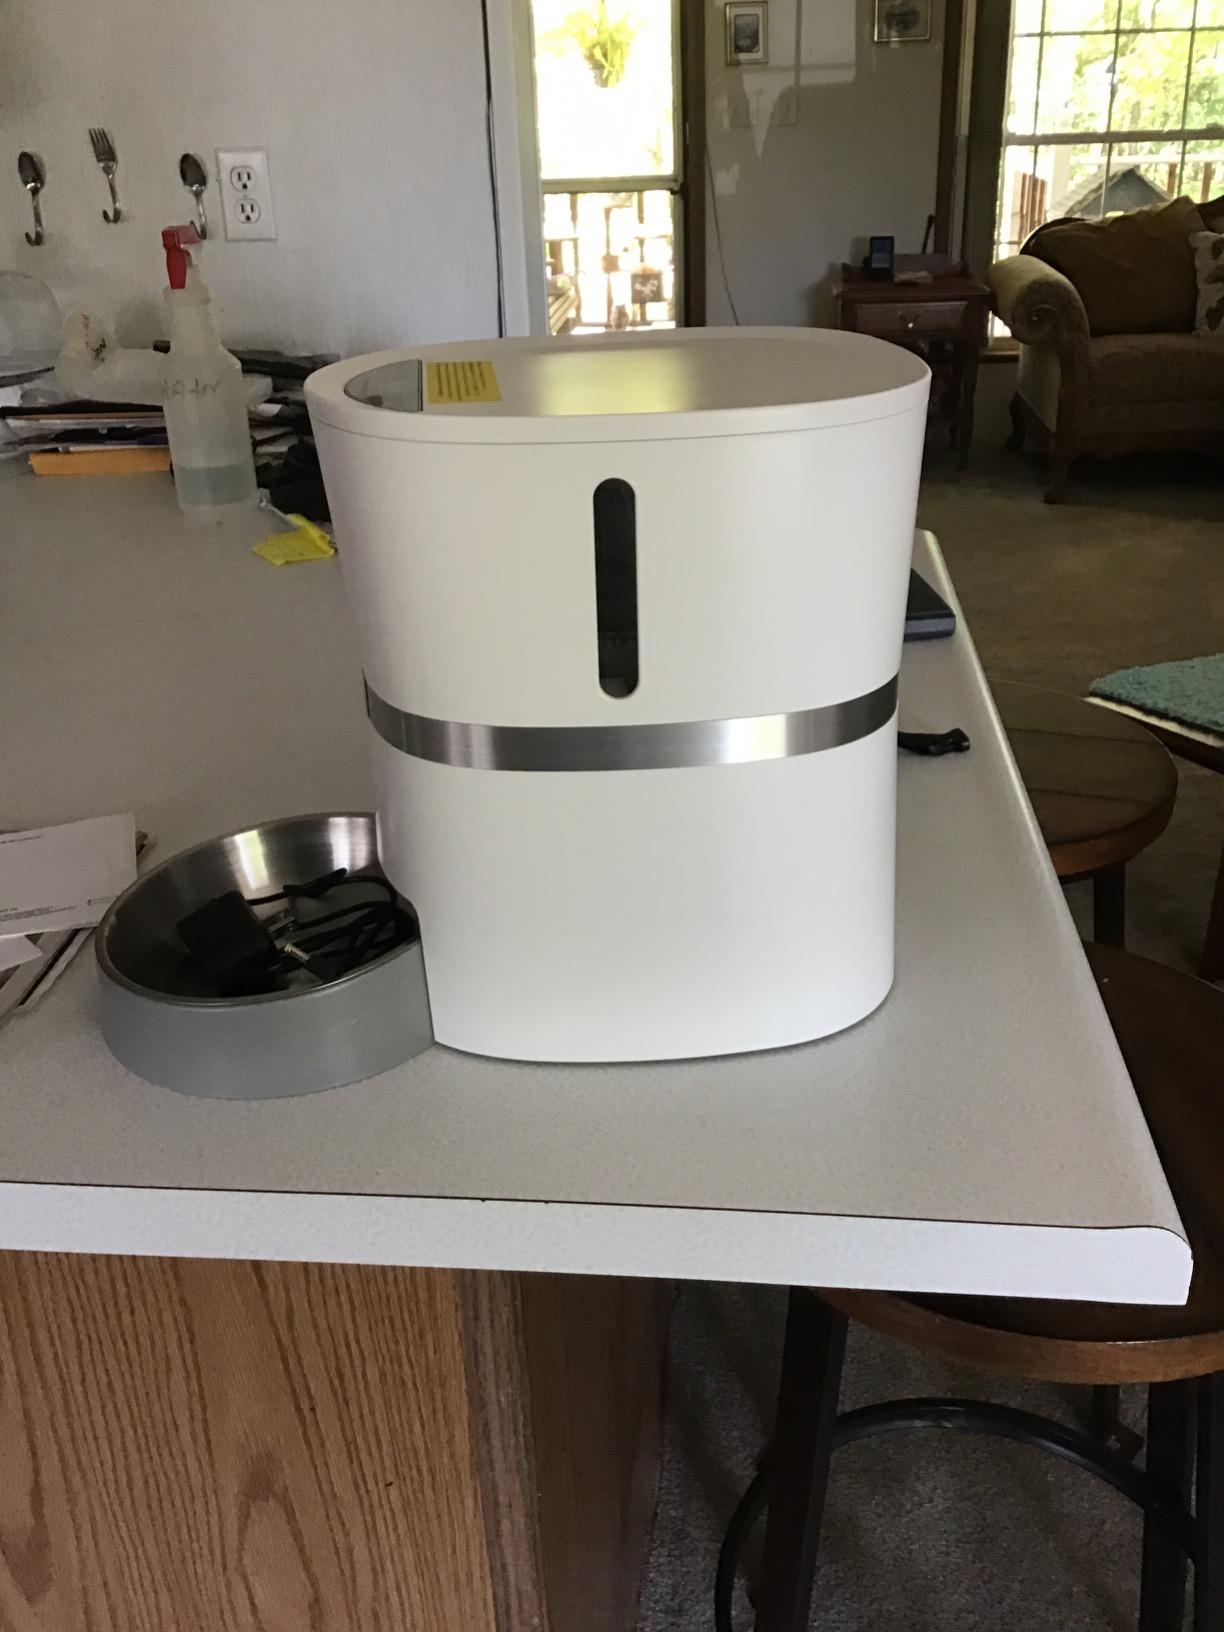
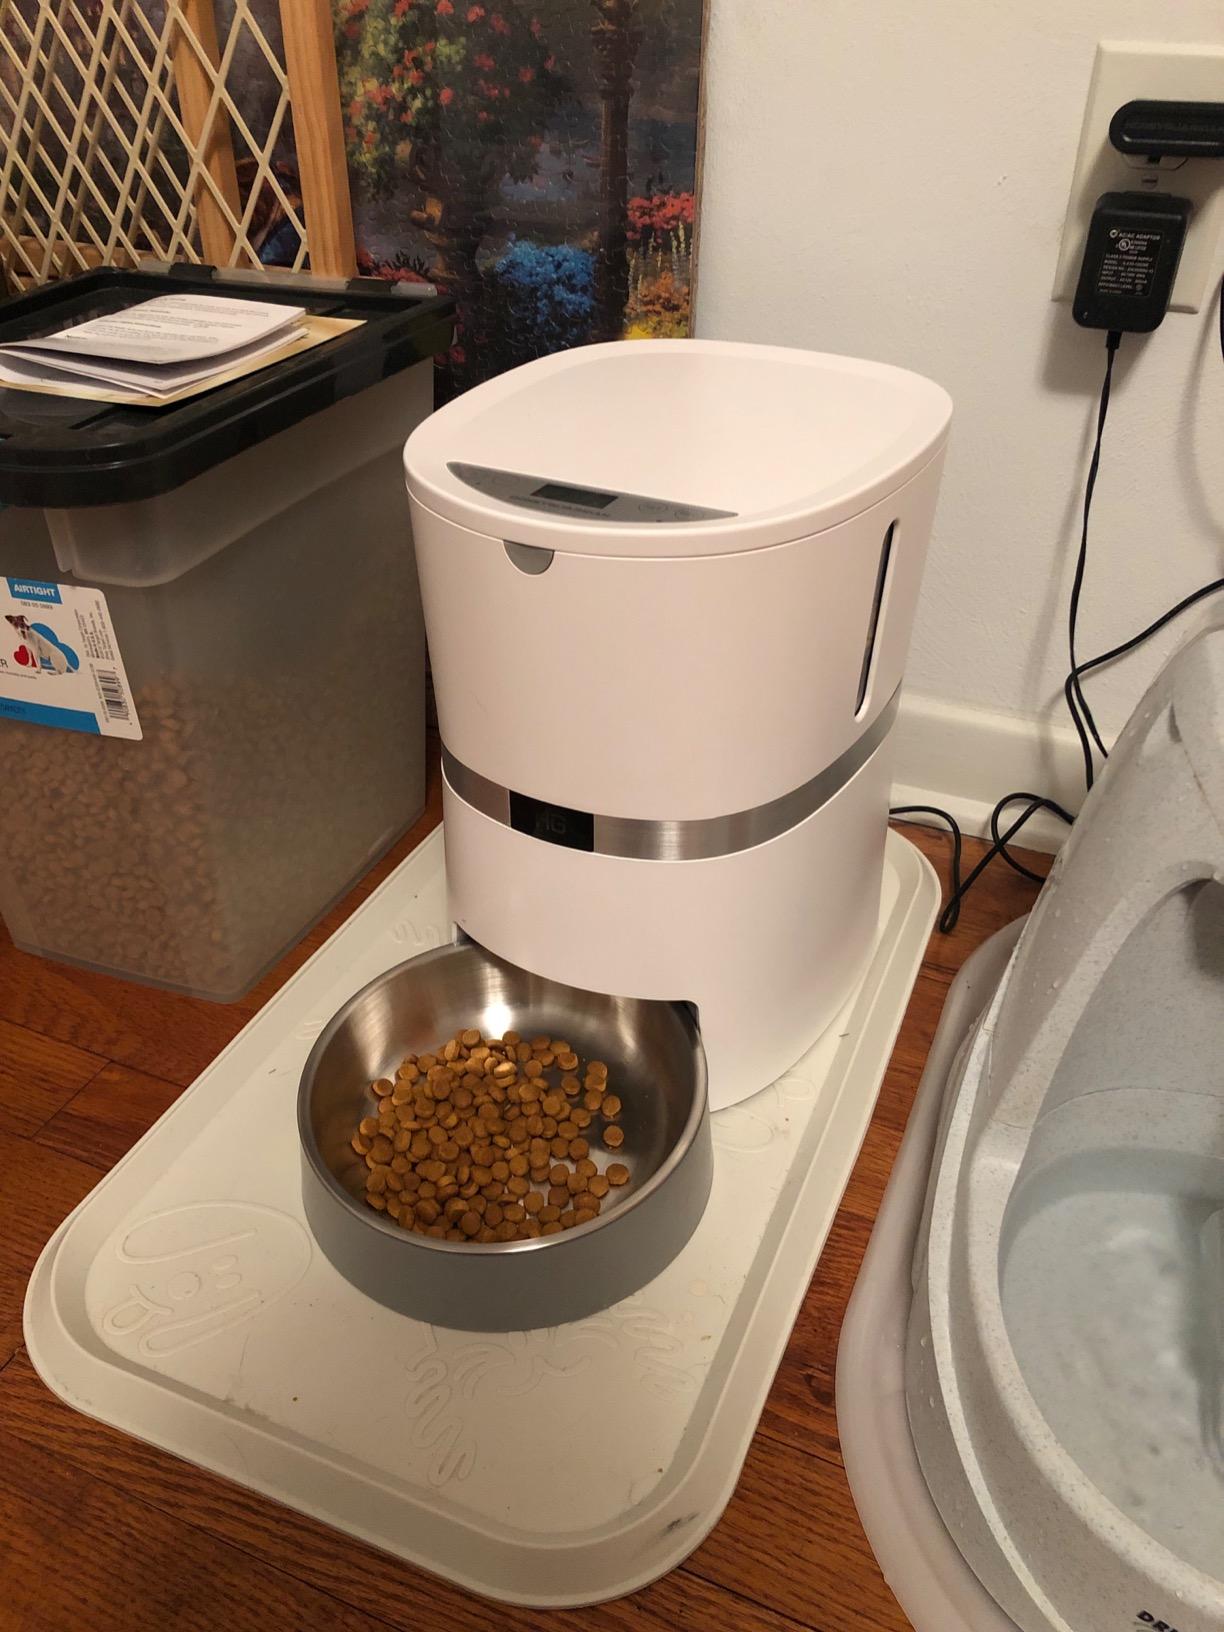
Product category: items_feeder
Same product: yes